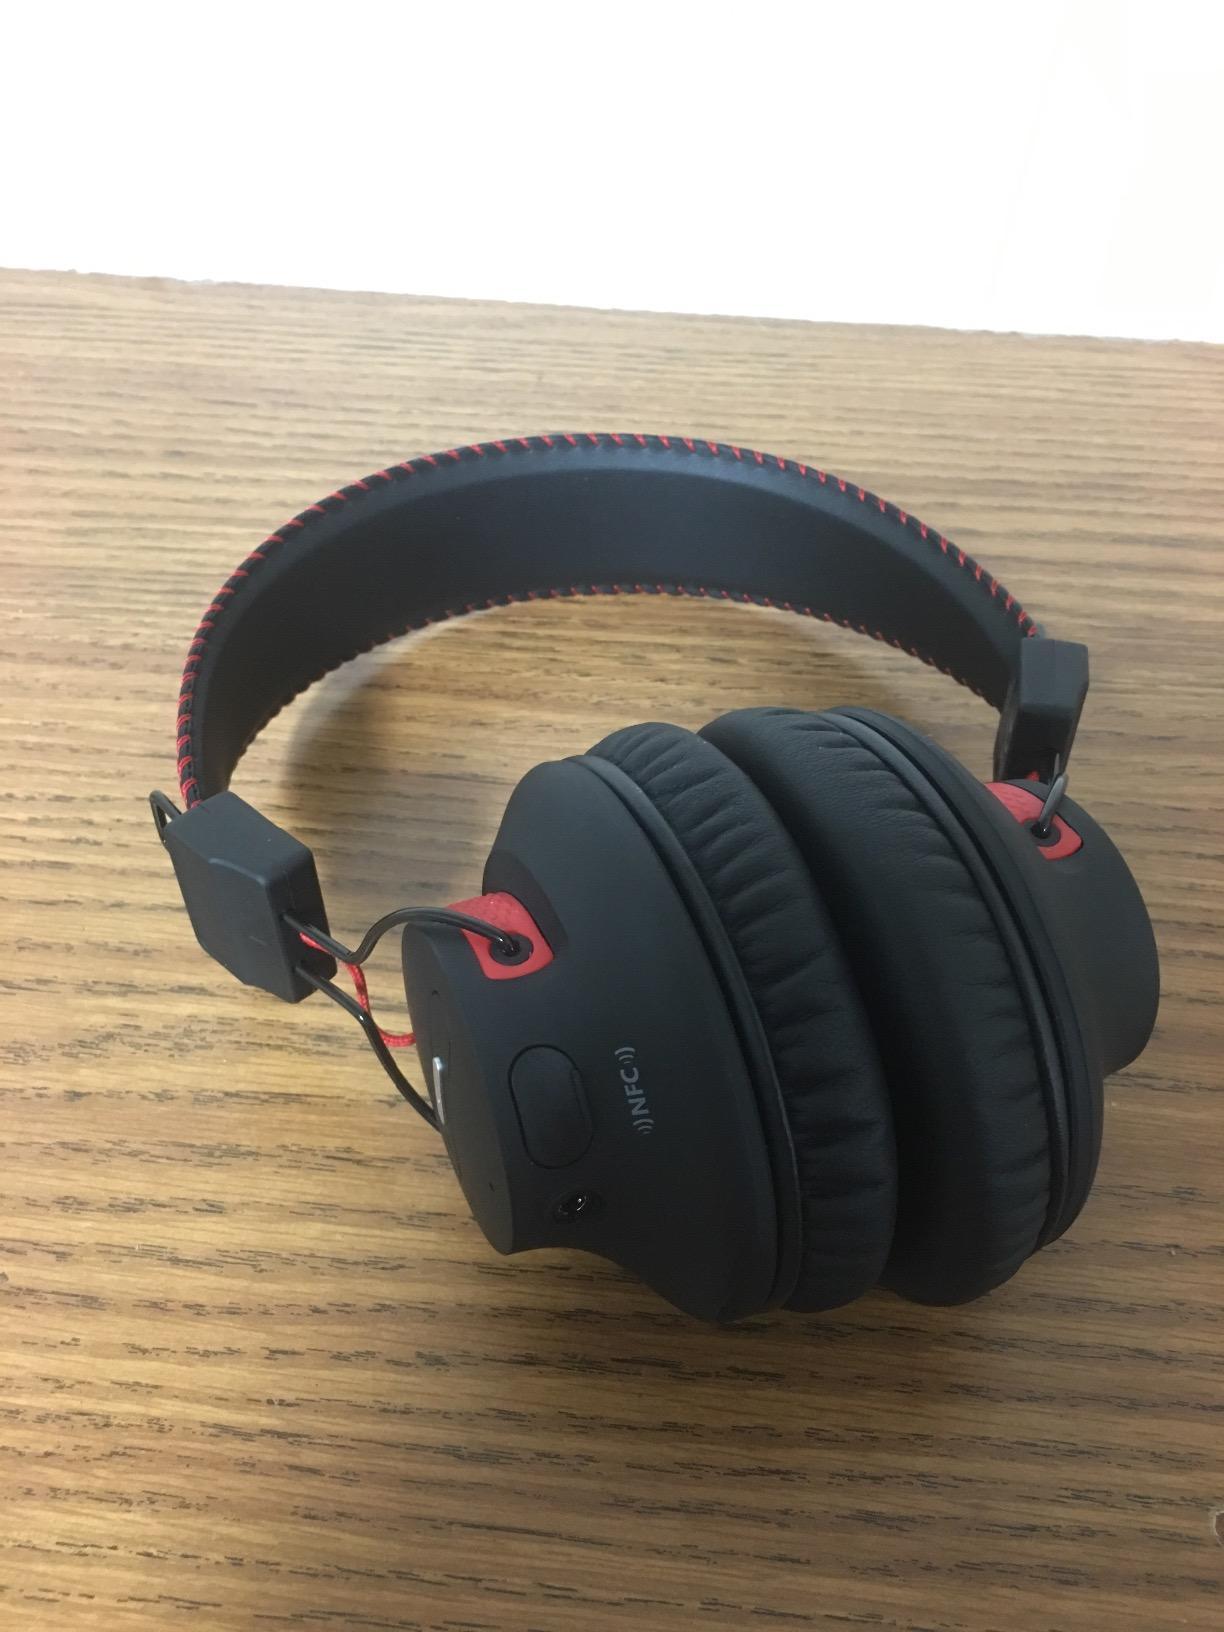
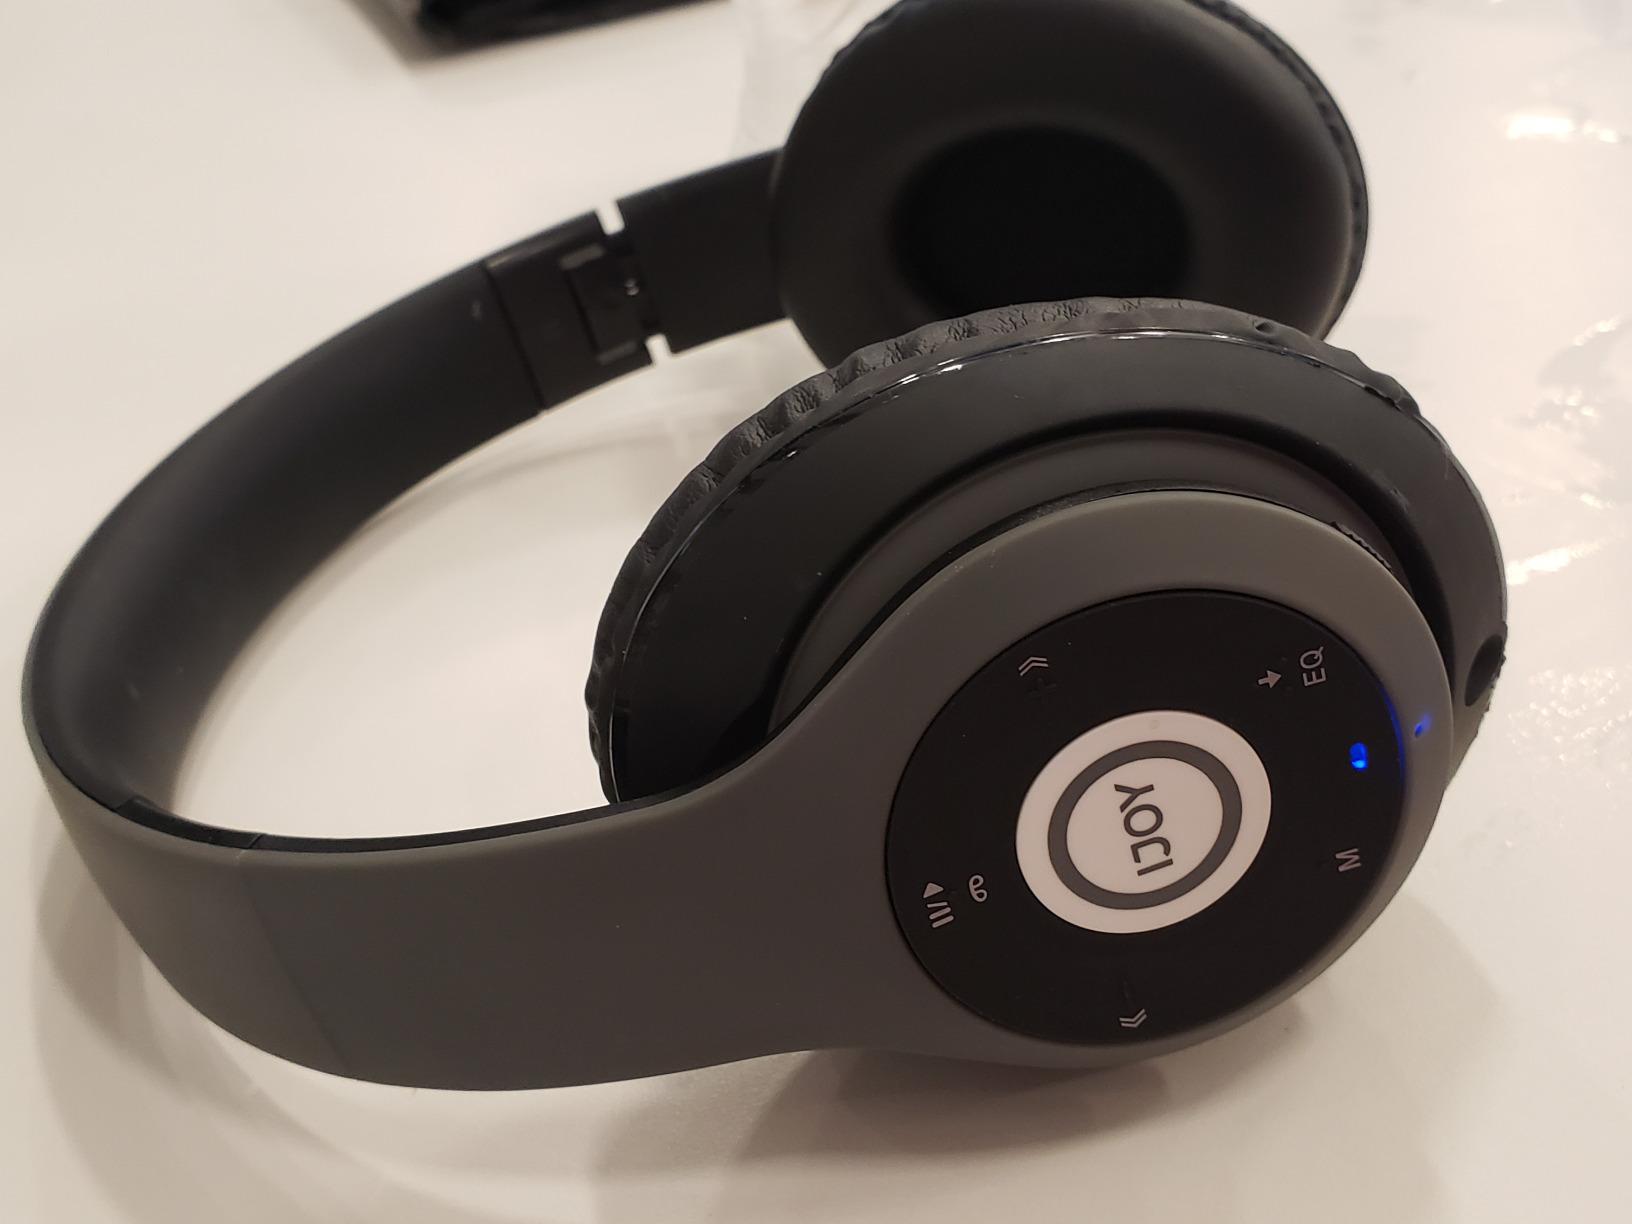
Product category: headphones
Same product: no